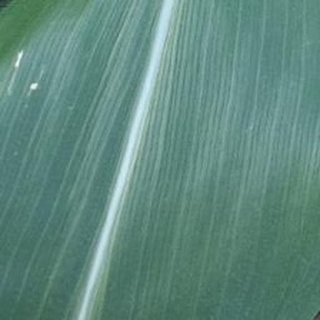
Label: healthy_corn